Cornell Botanic Gardens

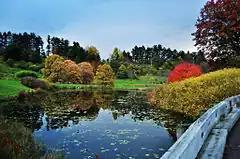
One of the ponds at the Cornell Botanic Gardens

Prior to the founding of Cornell University, Ezra Cornell had a large farm on the East Hill above Ithaca, New York. As part of locating New York State's land-grant college in Ithaca, Cornell offered to donate the farm for use as a campus. In 1862, Cornell's first president, Andrew Dickson White, wrote a colleague that a great university should include a botanical garden: “It must have the best of Libraries – collections in different departments – Laboratory – Observatory – Botanical Garden perhaps…” At the university's opening ceremony in 1868, Louis Agassiz, an internationally known naturalist, remarked that no other area could compete with Cornell's surroundings in the opportunities offered for the study of natural history. From its inception, Cornell formed a reputation for creative means of research into the natural sciences, including the establishment of the pioneering College of Agriculture.